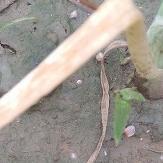
Crop: Onion
Condition: fusarium-d